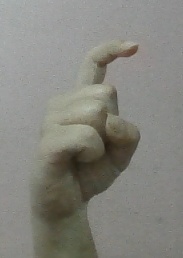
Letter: ra